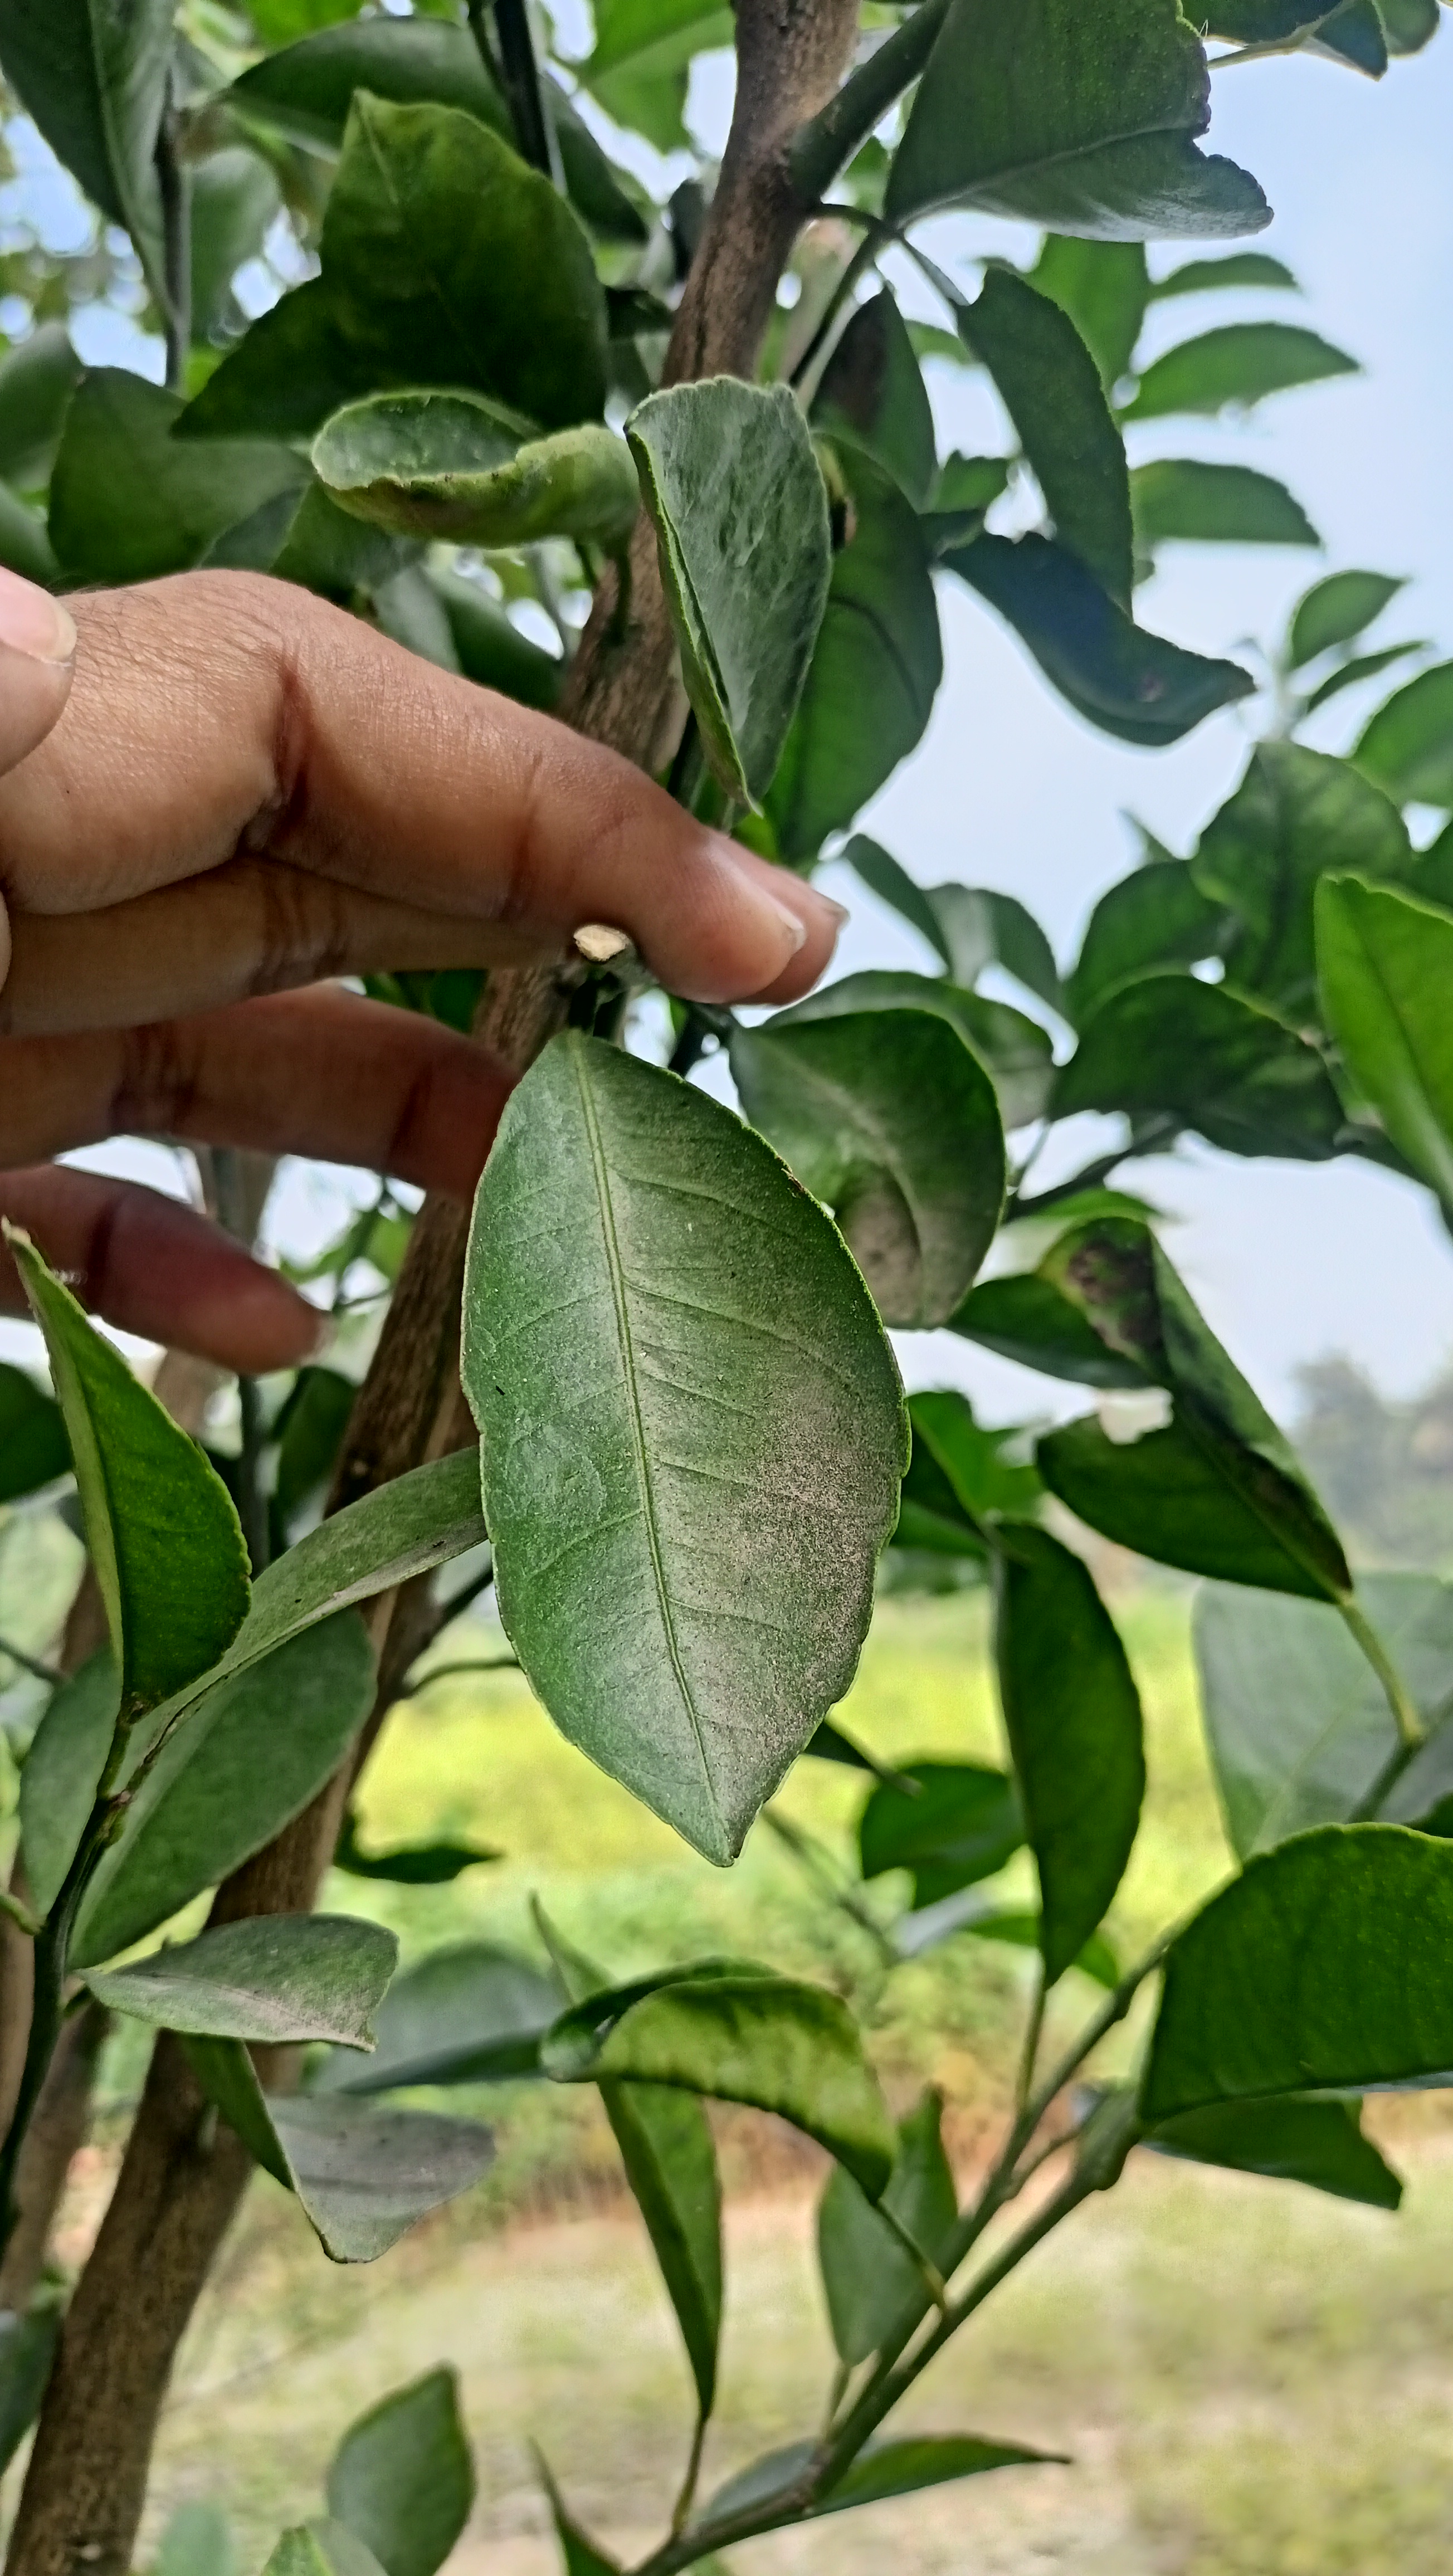
Mandarin leaf variety: China Mishti